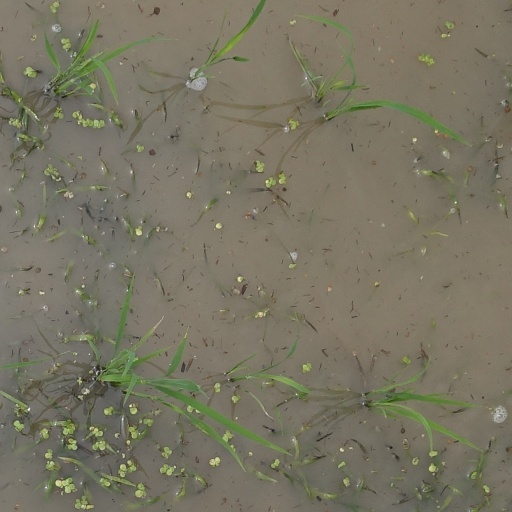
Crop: rice